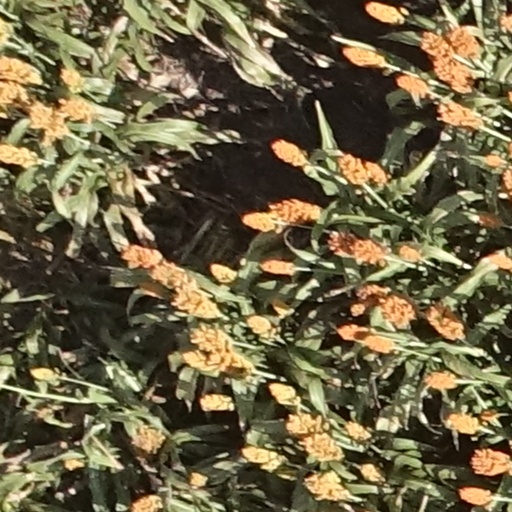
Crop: sorghum